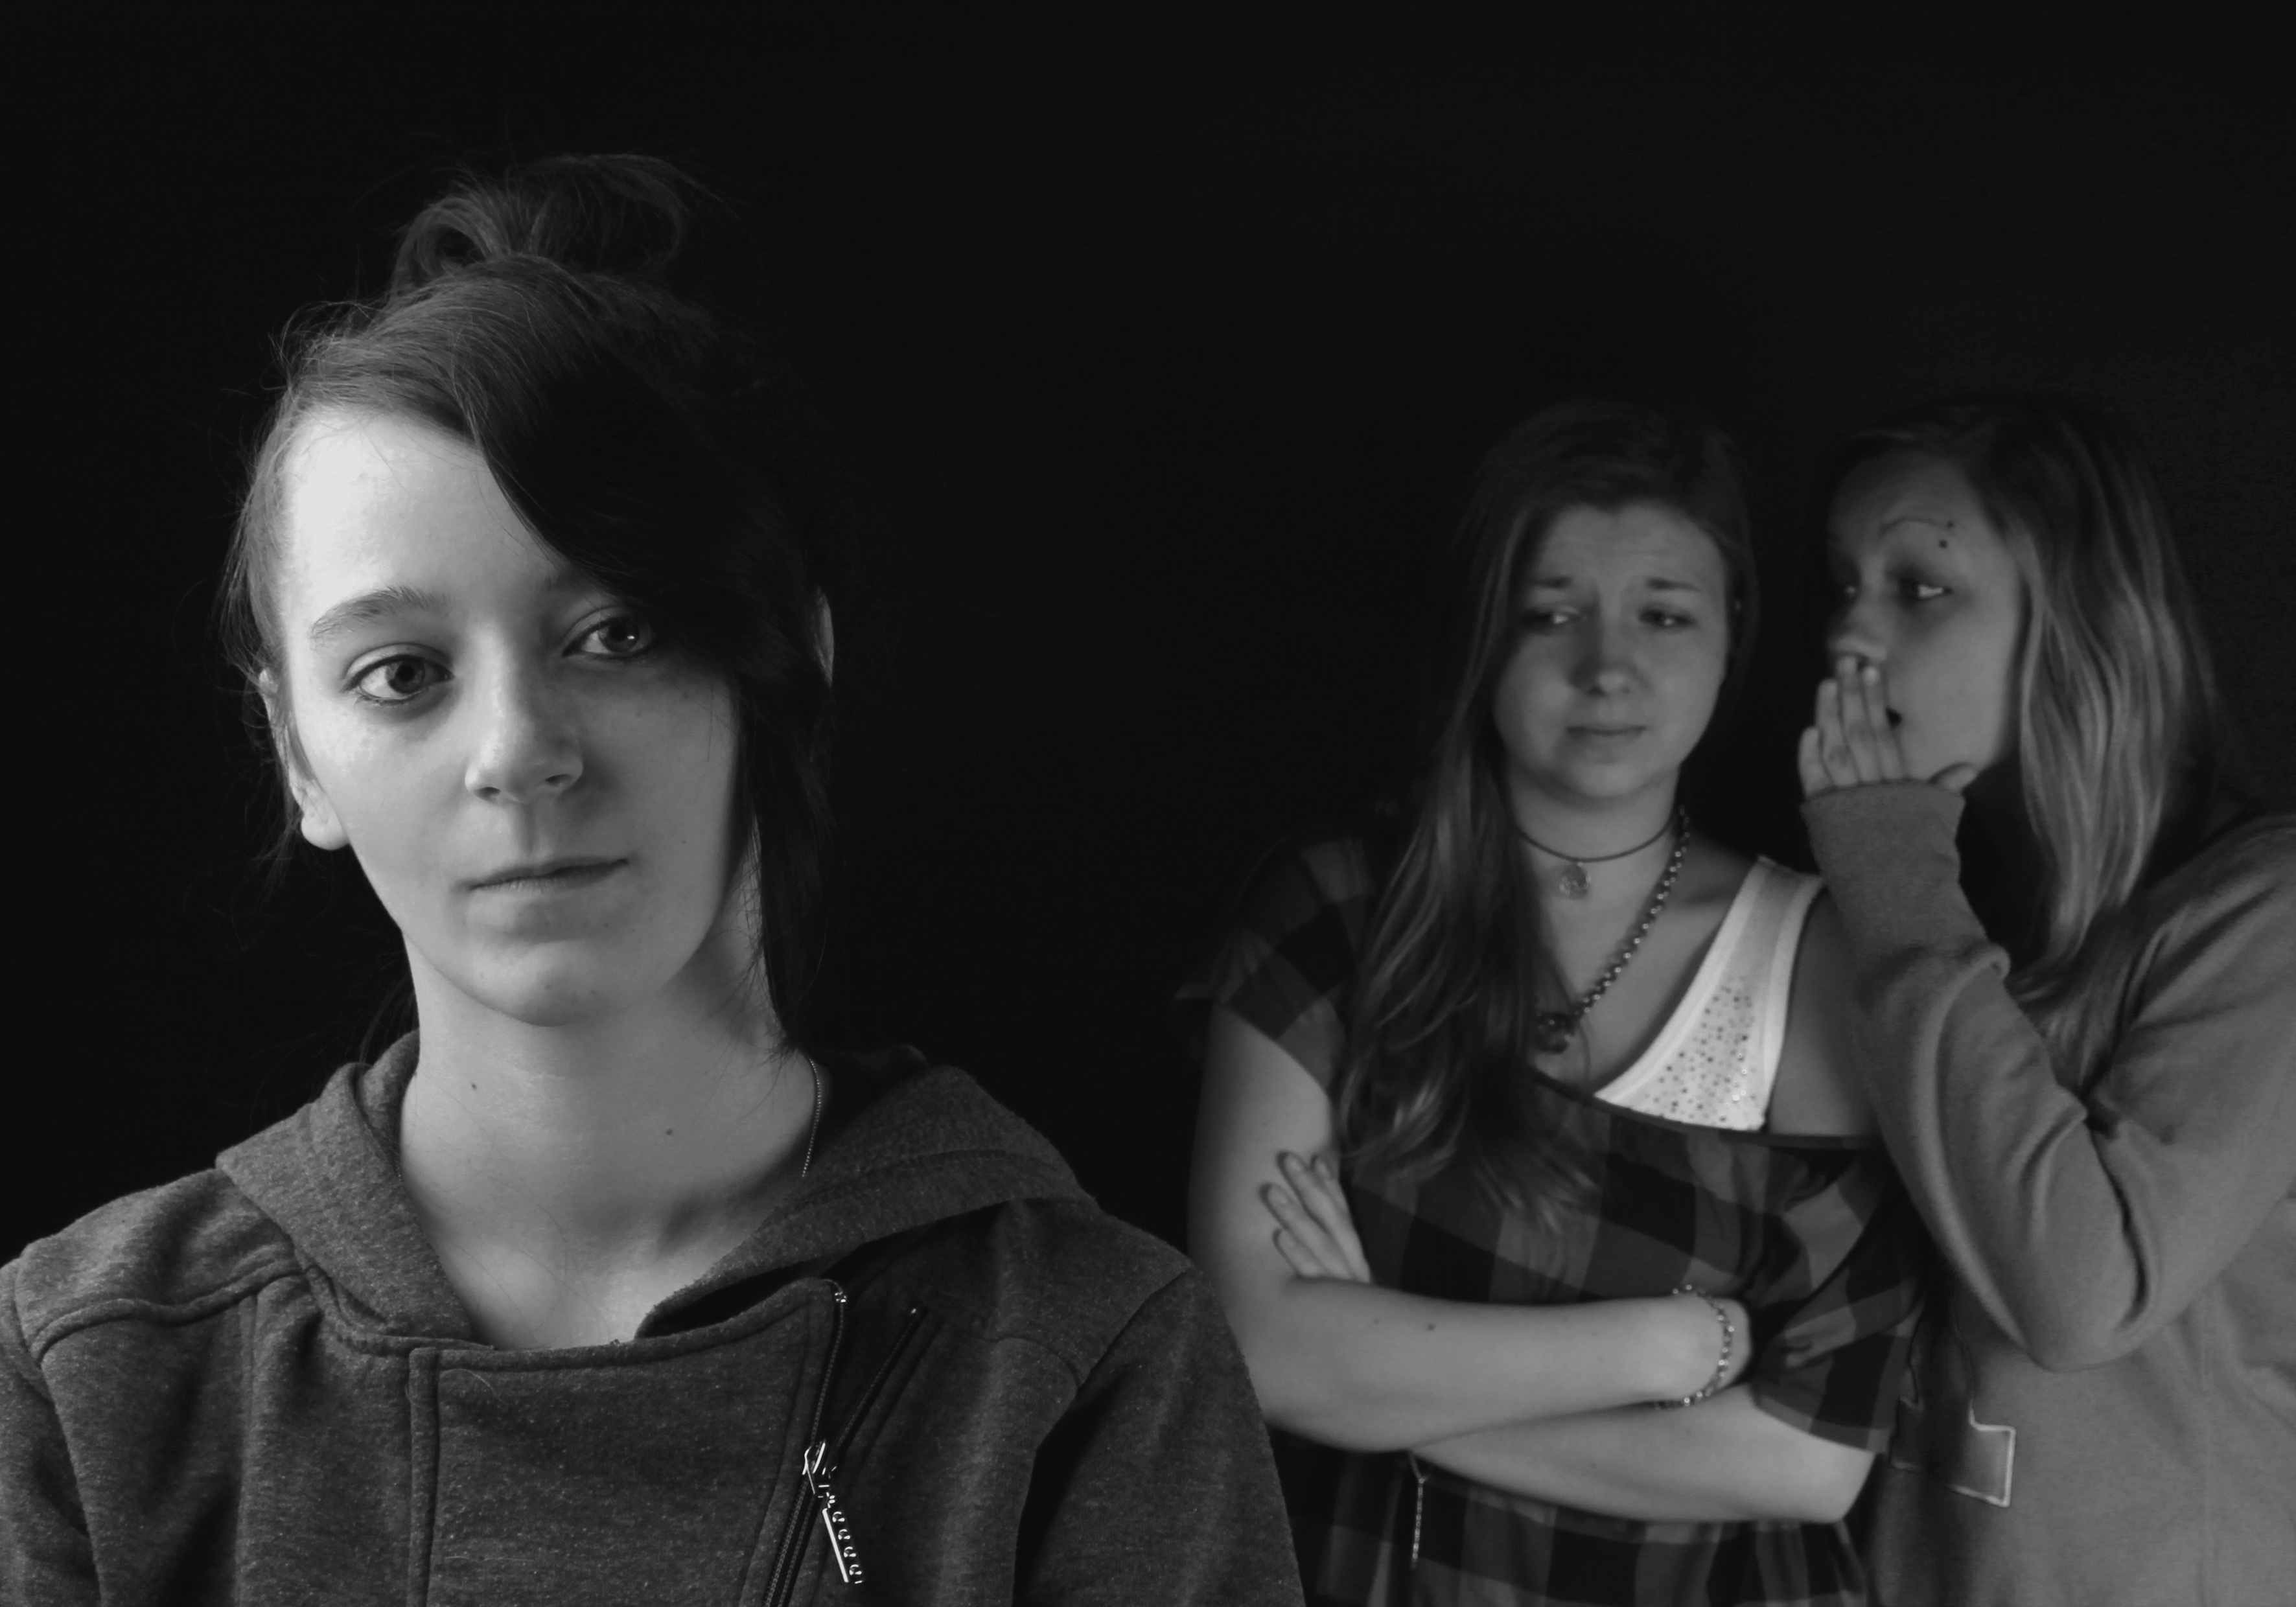
person, black and white, group, white, photography, portrait, model, darkness, black, monochrome, girls, photograph, beauty, school, gossip, photo shoot, monochrome photography, portrait photography, film noir, judging people behind their backs